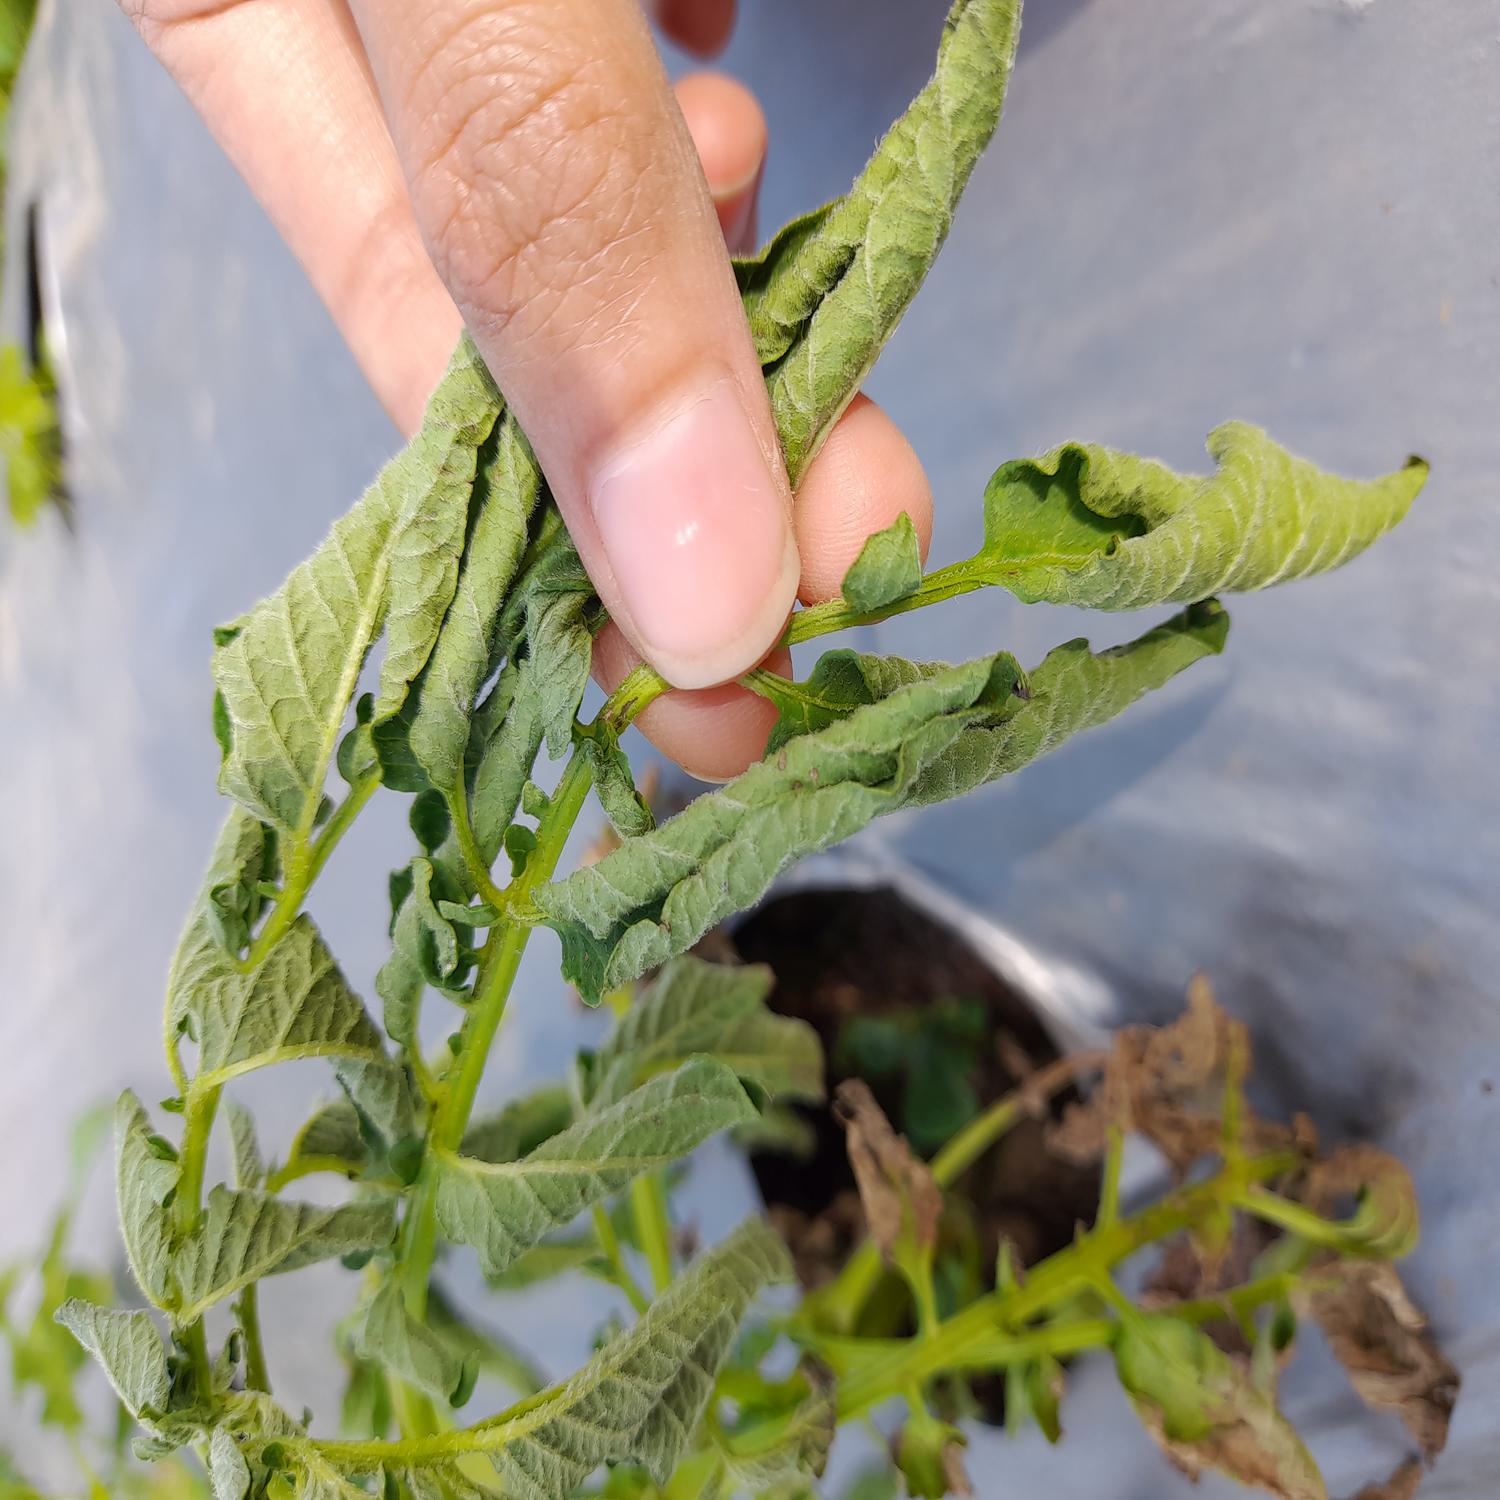
Etiqueta: Pudricion_Parda